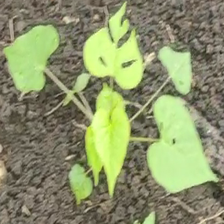
Weed species: Obscure_morning _glory(Ipomoea obscura)